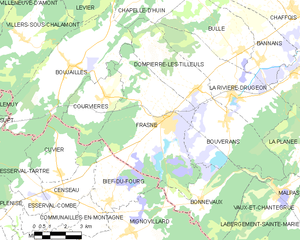
Frasne est une commune française située dans le département du Doubs, en région Bourgogne-Franche-Comté.